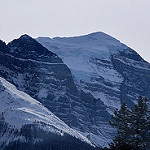
Scene: Outdoor